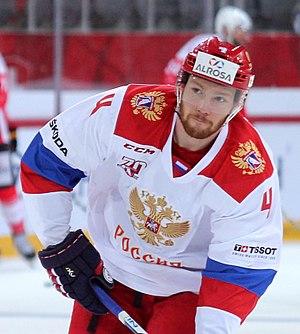
Vladislav Andreïevitch Gavrikov - en russe : Владислав Андреевич Гавриков - est un joueur professionnel russe de hockey sur glace. Il évolue au poste de défenseur.